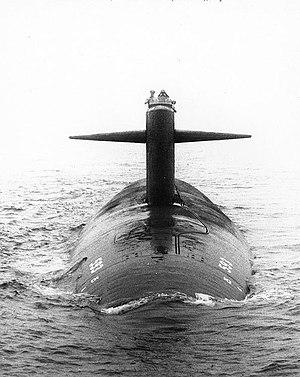
Cet article présente la liste des différents réacteurs nucléaires conçus, construits ou utilisés par l’United States Navy.